Pierson College

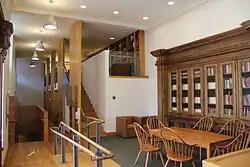
Pierson library after 2004 renovation

Among the activities for which Pierson is known is the Pierson Press, one of the most active of Yale's many traditional letterpress print shops. It was founded over half a century ago and nurtured by a succession of Pierson Heads including John Hersey, Quincy Porter, Gaddis Smith, and Harvey Goldblatt. For many years the Press was located in a converted squash court in Pierson Tower, designed by Charles Willard Moore of the Yale School of Architecture. During the renovation of the college in 2004, it was relocated to enhanced facilities in the basement, where it now shares space with the Davenport Press in a greatly expanded Book Arts Center that includes half a dozen presses, over 1000 cases of hand type, a book bindery, paper mill and more. Over 75 Pierson and Davenport students attended the college's rigorous Apprentice Course during the Fall of 2005.